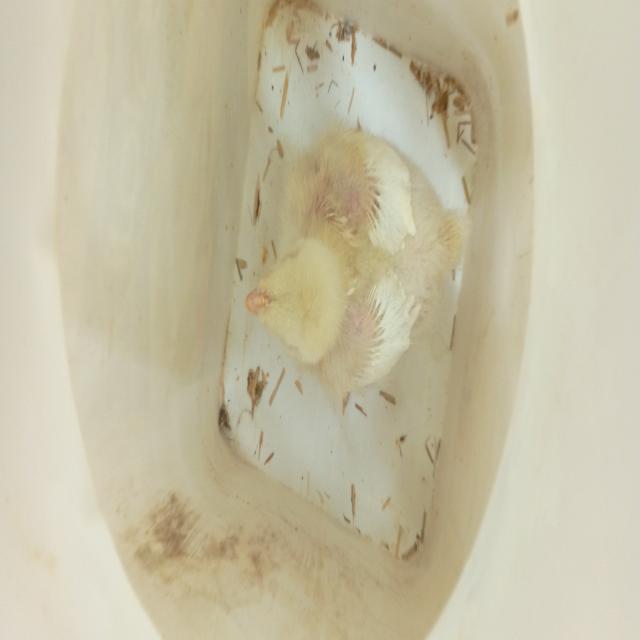
Weight: 541 g